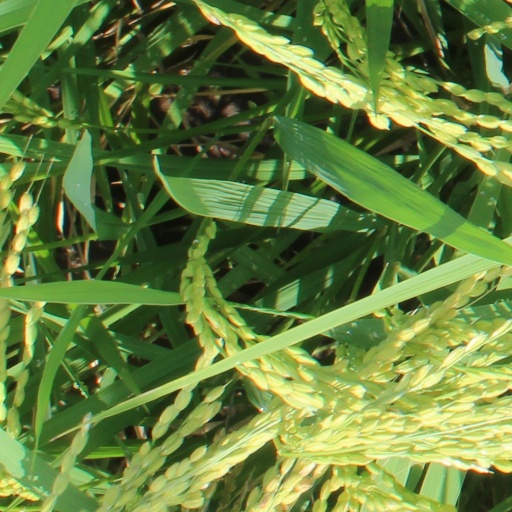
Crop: rice